Hermias of Atarneus

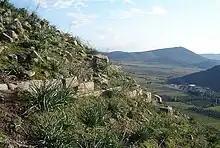
Ruins of Atarneus

Hermias of Atarneus (died 341/0 BC) was a Greek tyrant of Atarneus, and Aristotle's father-in-law.